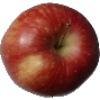
Label: Apple Red 1